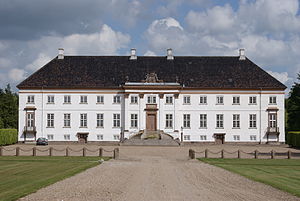
Hans Næss / Værker
Krengerup
Hans Pedersen Næss var en dansk arkitekt.